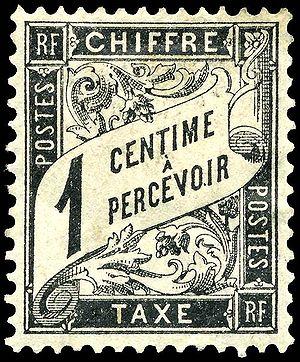
Les timbres-taxe de France sont introduits en 1859 pour marquer sur le pli le port dû par le destinataire, dans le cas d'un affranchissement manquant ou insuffisant. Avec le succès de la réforme postale de 1849 et de l'accroissement du port payé grâce à l'usage du timbre-poste, la taxe postale à acquitter par le destinataire devient supérieure à celle de la lettre affranchie par l'expéditeur à partir de 1854.